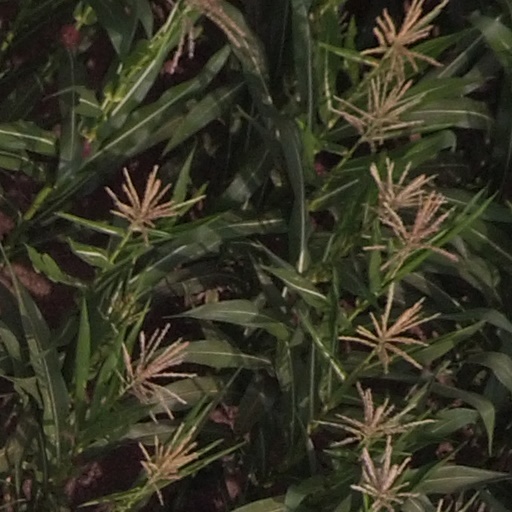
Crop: maize; corn